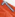
Number: 7